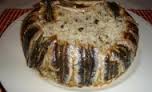
Yemek: hamsi